Michigan Sports Hall of Fame

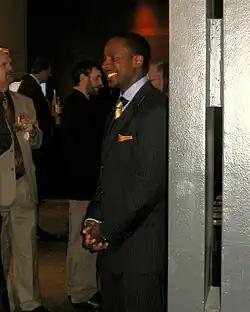
Desmond Howard at the Michigan Sports Hall of Fame induction - Feb. 11, 2008

The Michigan Sports Hall of Fame is a Hall of Fame to honor Michigan sports athletes, coaches and contributors. It was organized in 1954 by Michigan Lieutenant Governor Philip Hart, Michigan State University athletic director, Biggie Munn, president of the Greater Michigan Foundation, Donald Weeks, general manager of the Detroit Lions, W. Nicholas Kerbawy and George Alderton of the "Lansing State Journal". The inaugural class was inducted in 1955.